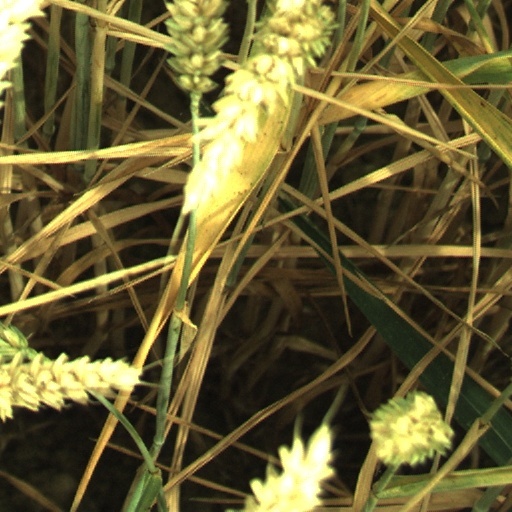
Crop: wheat